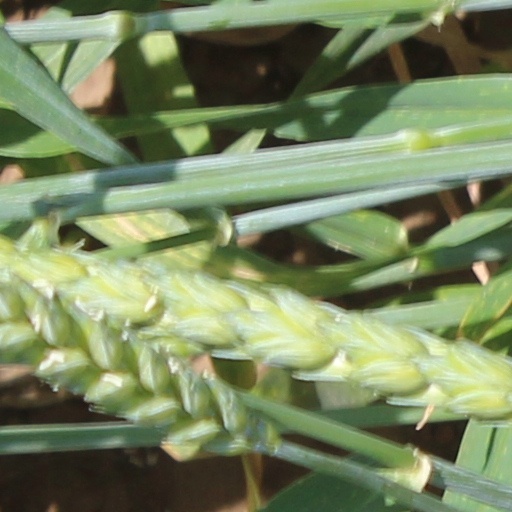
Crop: wheat